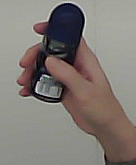
Product: nivea_rollon